Nasal strip

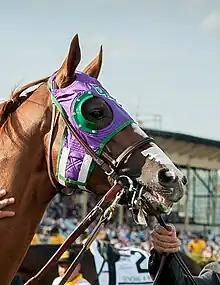
Equine nasal strip worn by California Chrome

In horses, they are viewed as helpful because the animals cannot breathe through their mouths, only through their nostrils. As with humans, the equine design helps keep the nasal valve from collapsing due to the negative pressure created by physical exertion. However, their primary benefit is preventing lung bleeding (EIPH), not directly enhancing performance. The equine version was invented by two veterinarians, James Chiapetta and Edward Blach. In the 1990s, they were inspired by the human product to attempt to create a similar device for horses. They had observed horses on treadmills and saw that, under exertion, the equine nasal passage also narrowed due to the tissue being sucked in. They worked out a licensing agreement with CNS, the company that manufactured the human "Breathe Right" brand of nasal strips in 1997 (now owned by Foundation Consumer Brands) where the company manufactured the equine form of the nasal strip, and paid royalties to Chiapetta and Blach. The equine version was first used publicly at the 1999 Breeders' Cup horse races and the 2000 Summer Olympics. In 2001, they parted ways with CNS and formed their own company, Flair, and in 2008, Chiapetta acquired Blach.